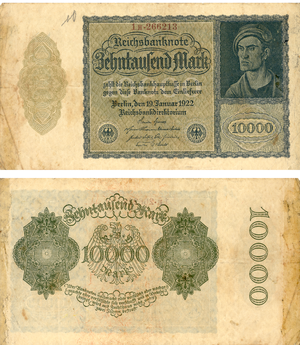
1922 est une année commune commençant un dimanche.
L'hyperinflation de la république de Weimar est la période de très forte augmentation des prix que connaît l'Allemagne entre juin 1921 et janvier 1924 et plus précisément durant l'année 1923.